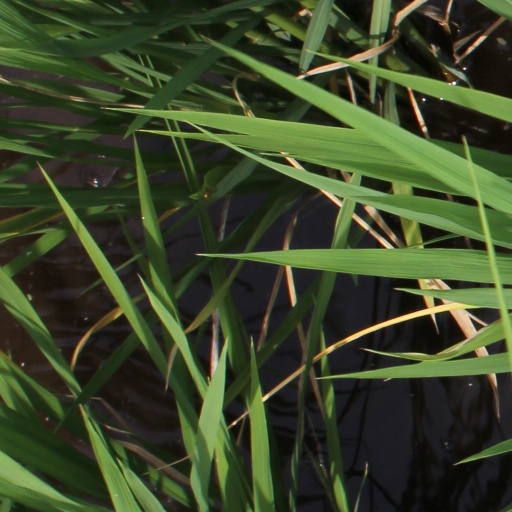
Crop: rice